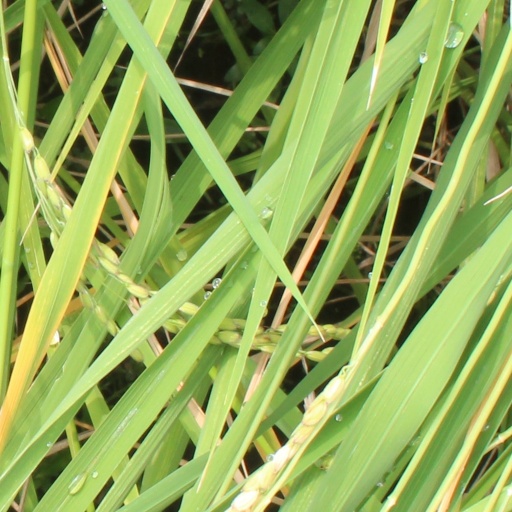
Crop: rice